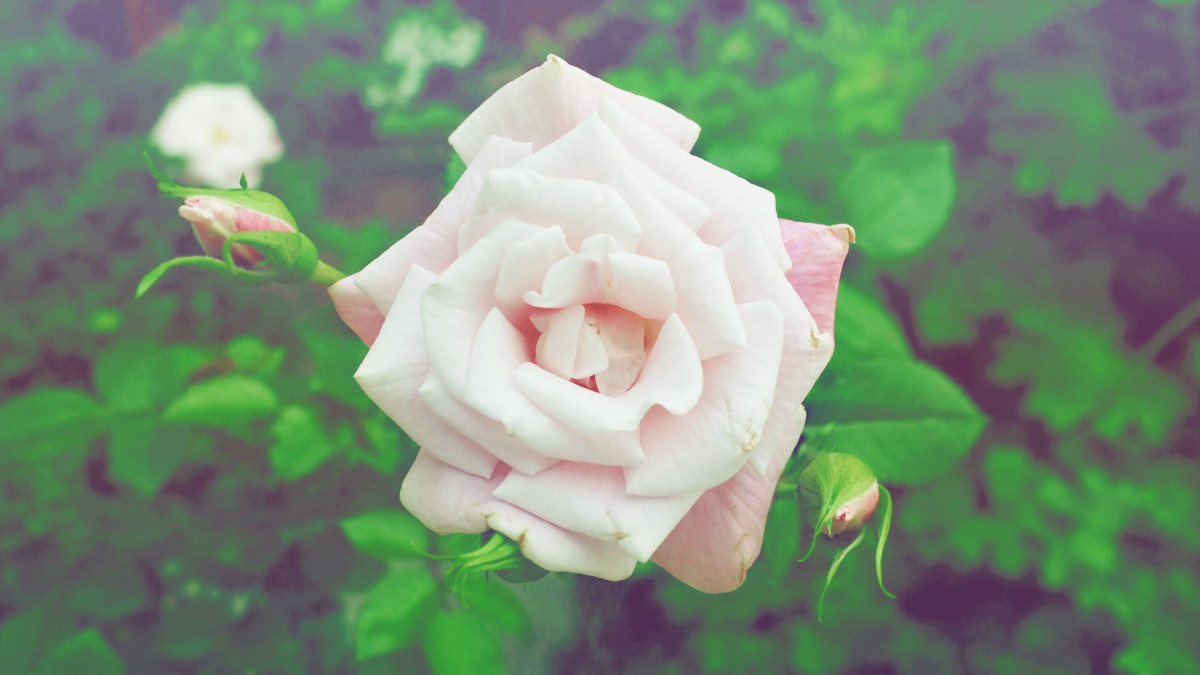
Tags: flower, petal, green, pink, flora, macro photography, flowering plant, garden roses, rose family, plant stem, land plant